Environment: real
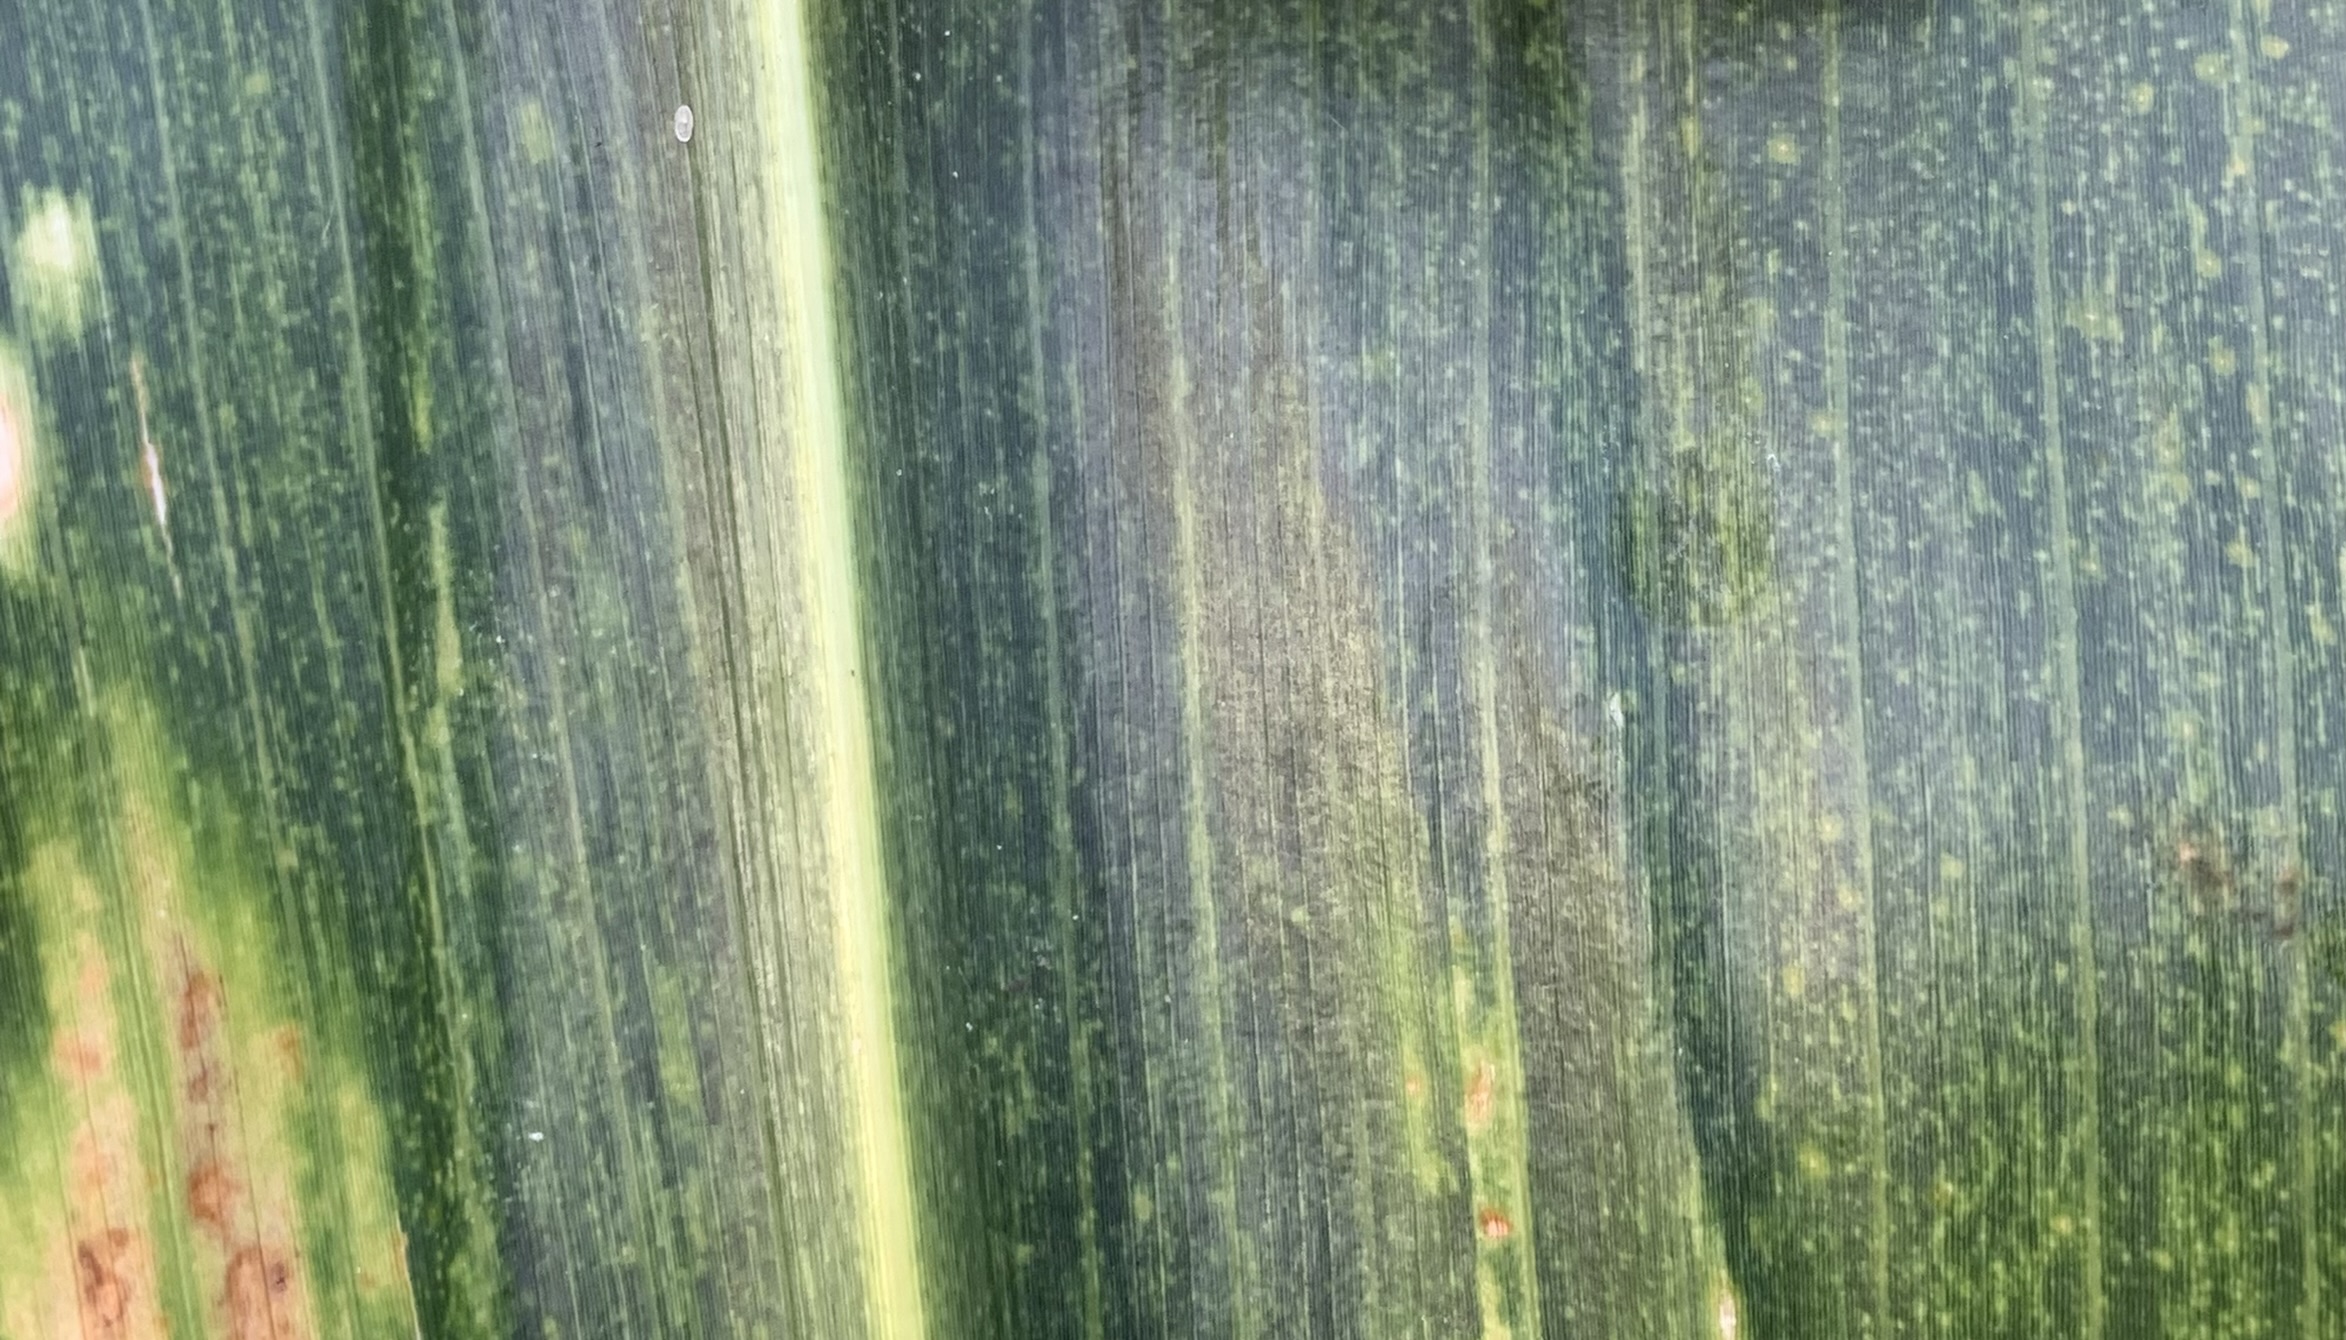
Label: lethal_necrosis